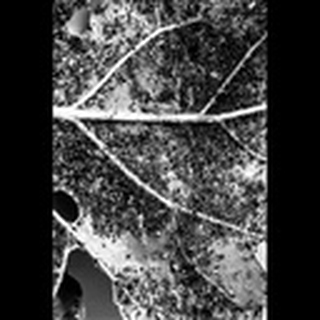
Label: cotton_aphids